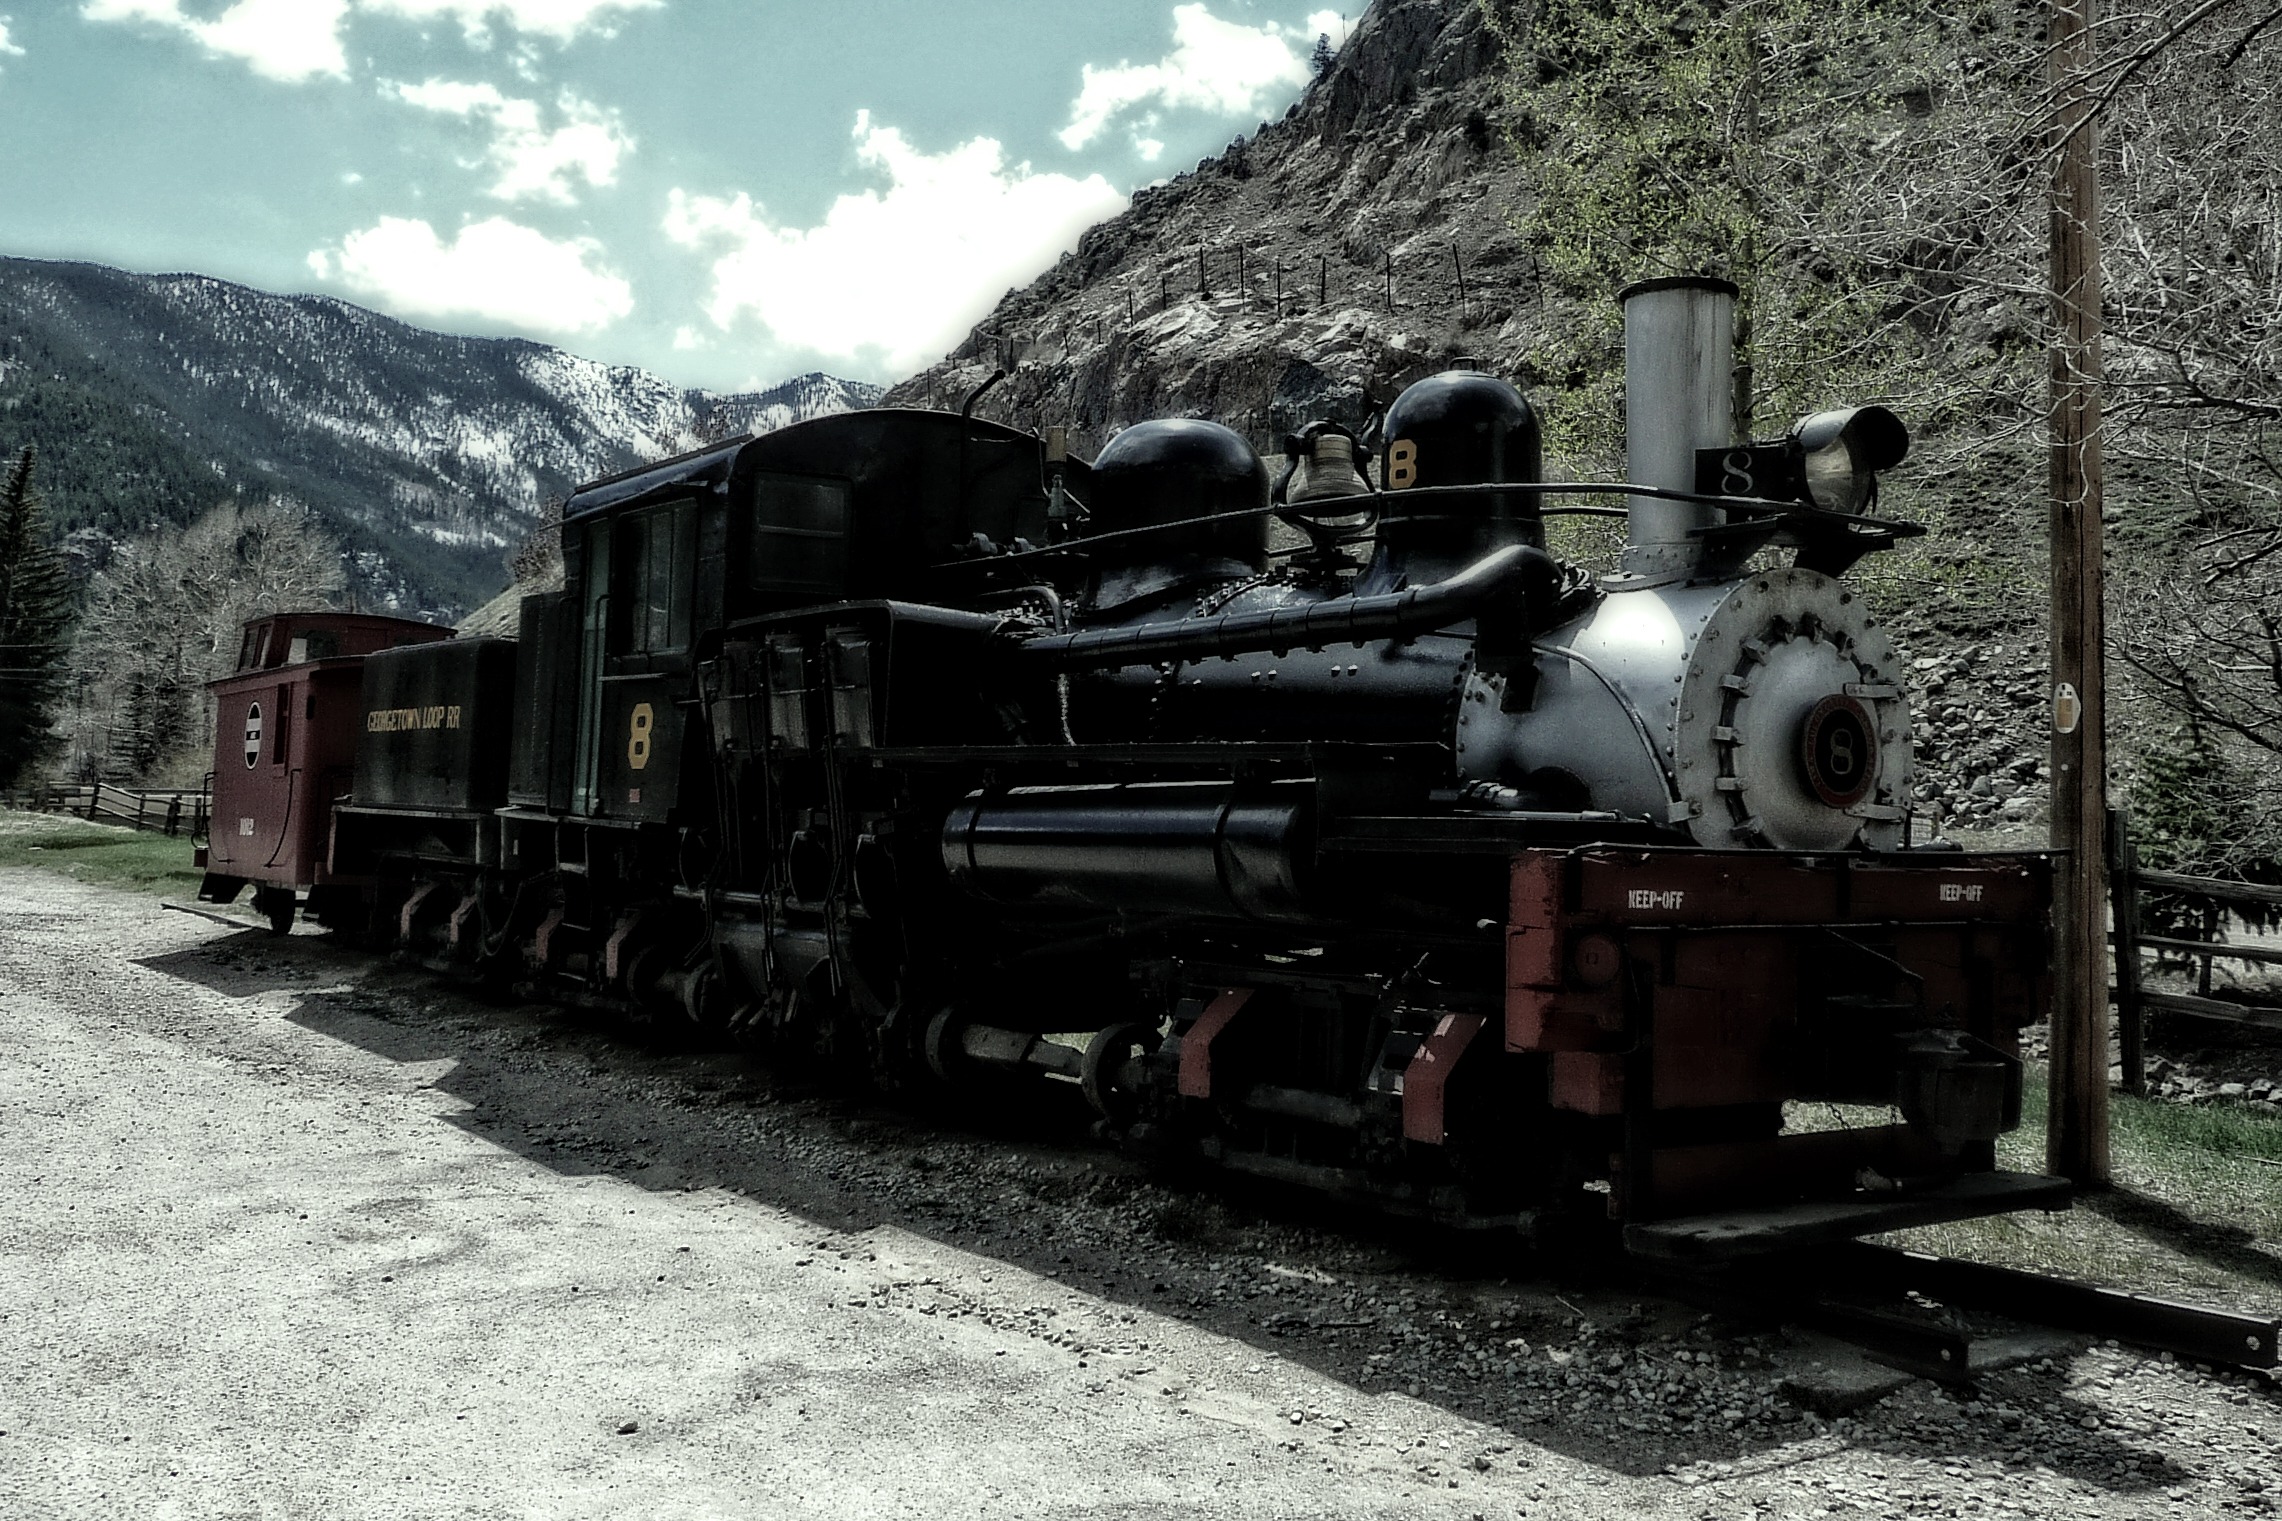
track, railway, city, train, transport, vehicle, usa, locomotive, colorado, steam engine, georgetown, rail transport, land vehicle, rolling stock, railroad car, mine town